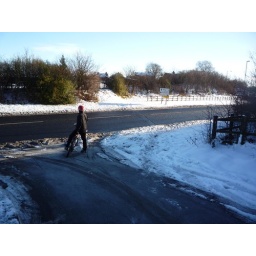
We go across the road and on the other side of the wooden fence you can see over there...